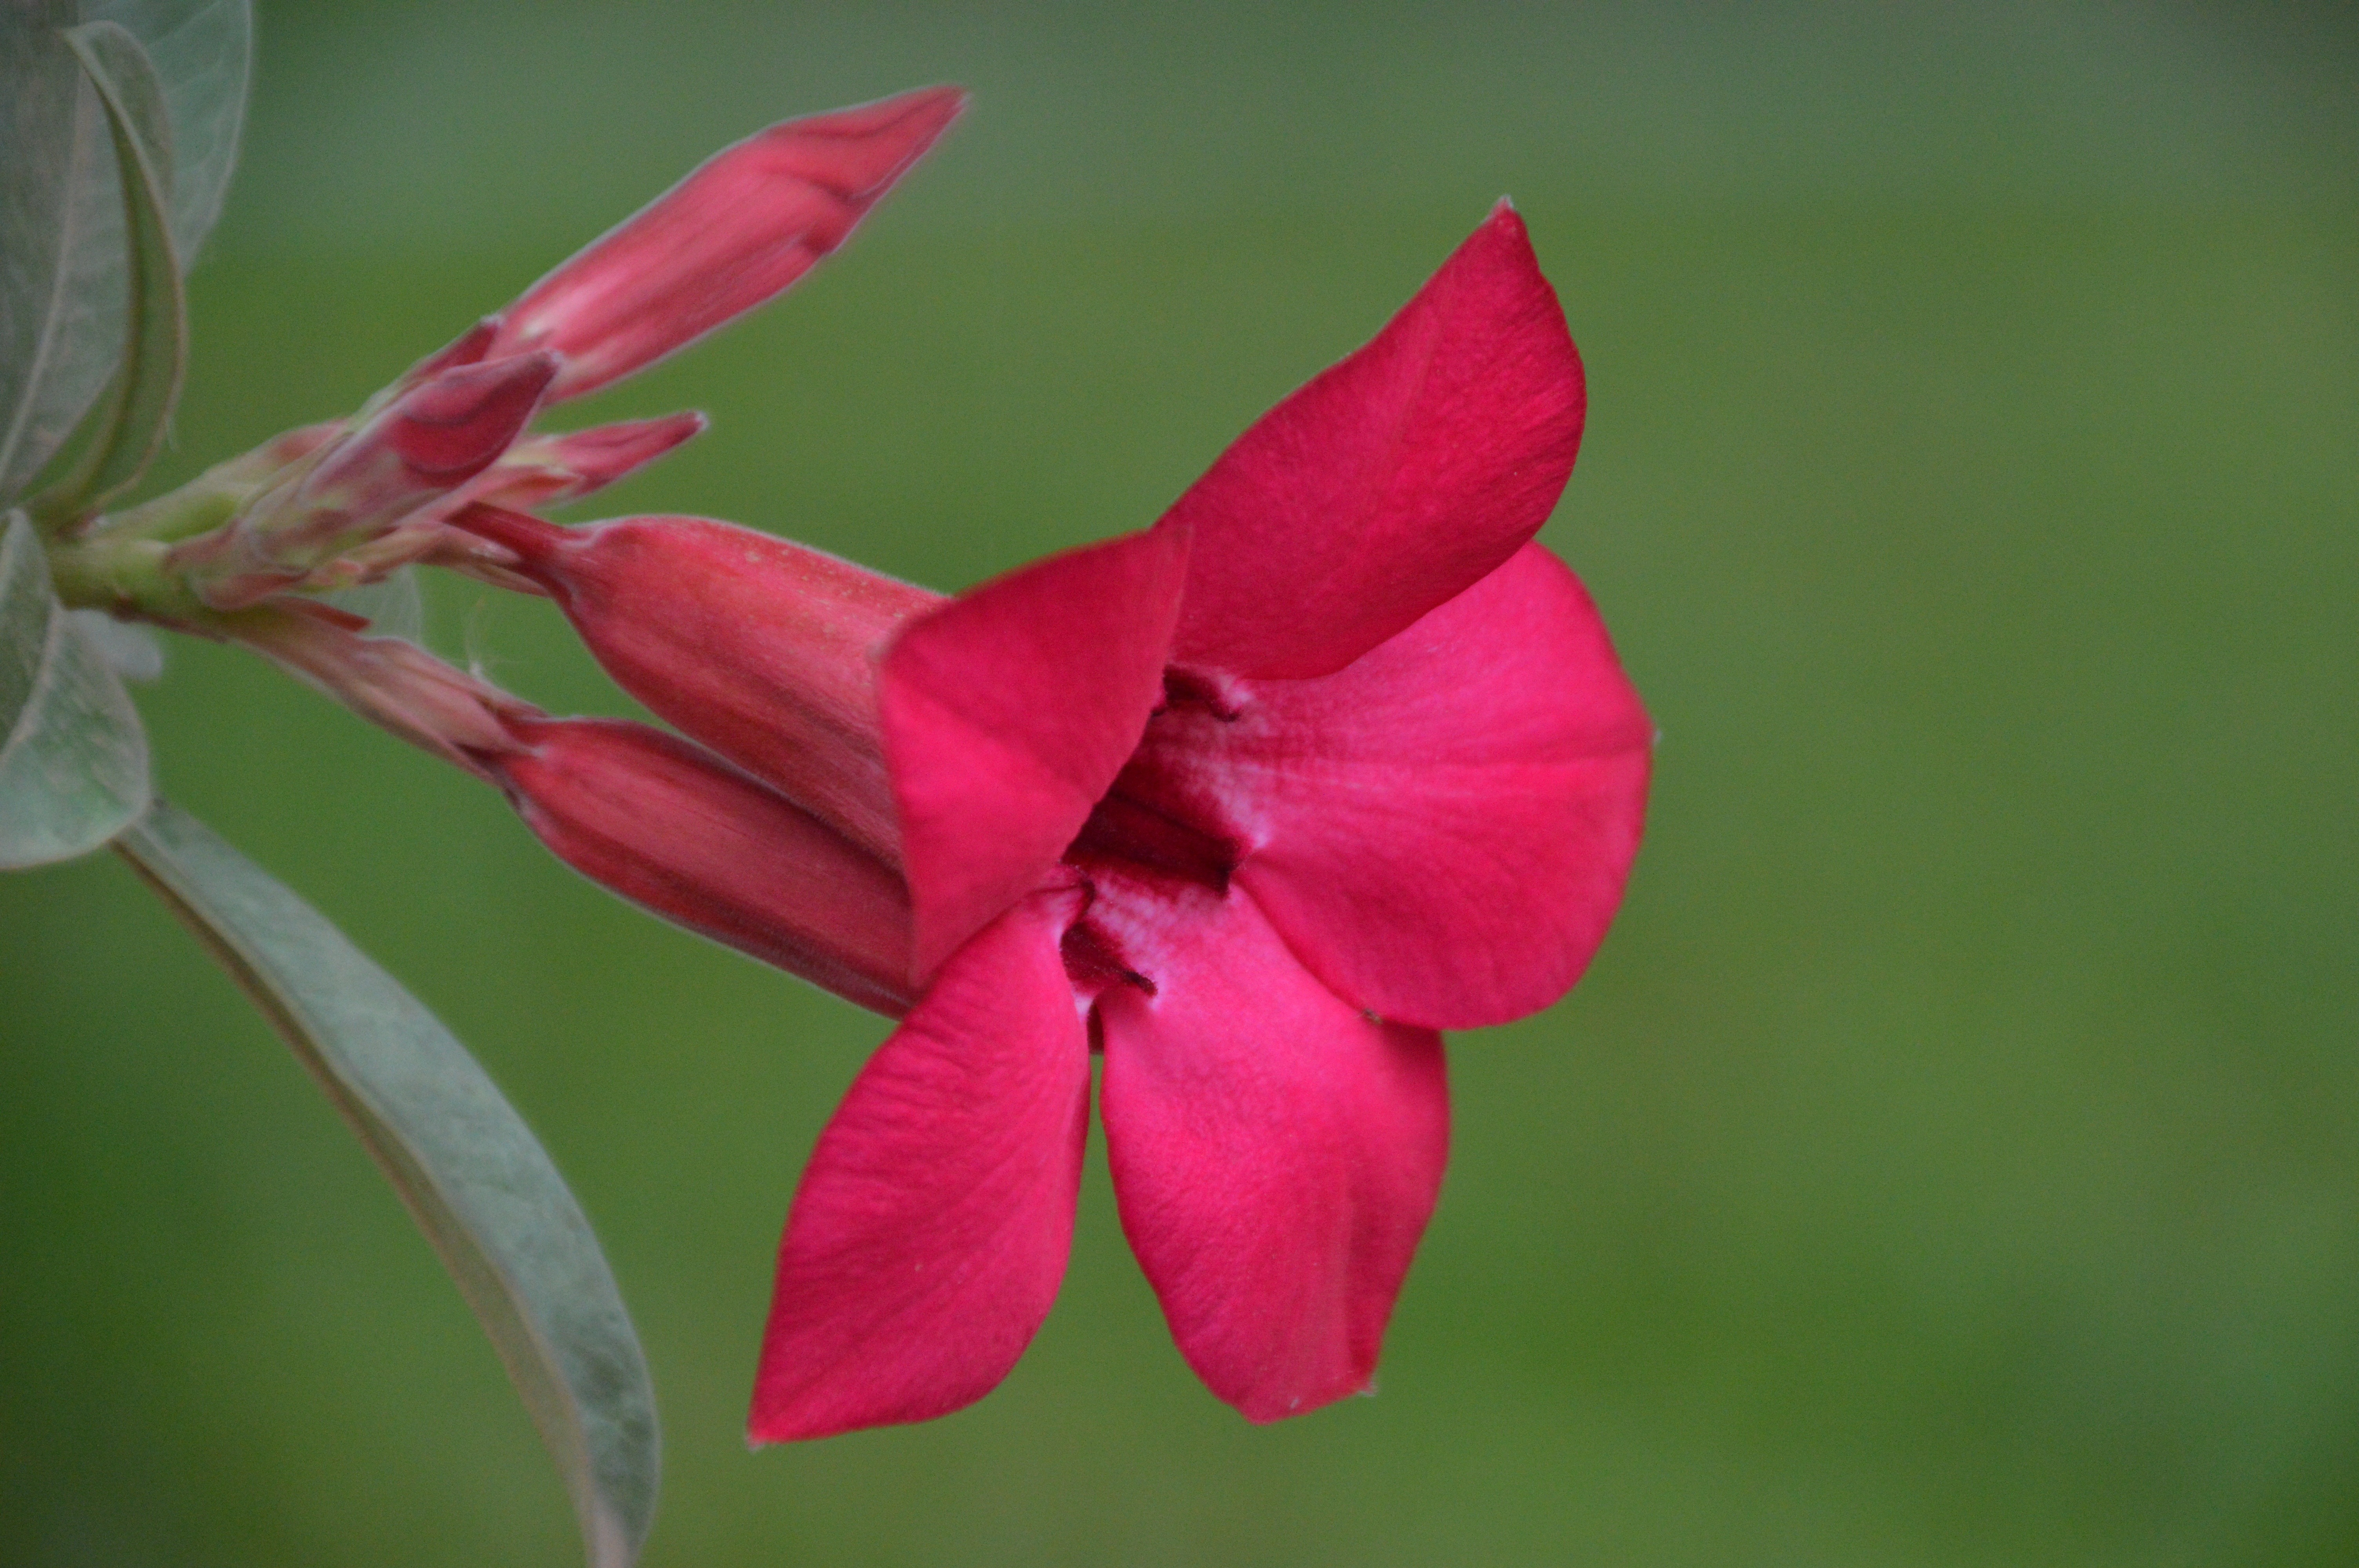
nature, blossom, plant, leaf, flower, petal, red, botany, pink, flora, wildflower, flowers, shrub, macro photography, flowering plant, plant stem, land plant